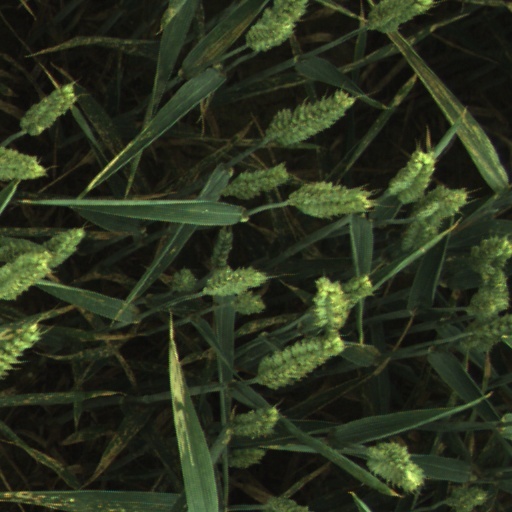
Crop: wheat